Sophus Juncker-Jensen

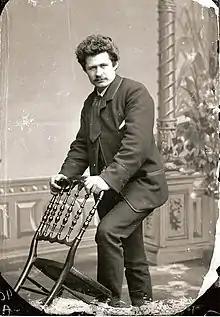
Photographic self-portrait by Peter Elfelt

Sophus Juncker-Jensen (16 February 1859 – 16 October 1940) was an early Danish photographer. He operated a photographic studio in Copenhagen from 1888 to 1940. It was from 1894 situated at Vimmelskaftet 39. He was a noted portrait photographer and is also remembered for his photographs from the Nordic Exhibition of 1888. The studio was after his death continued by his son Jens Juncker-Jensen until 1976.